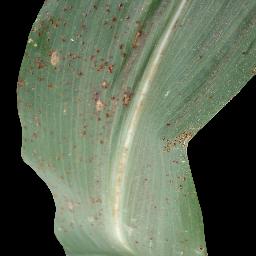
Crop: corn
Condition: (maize)_common_rust